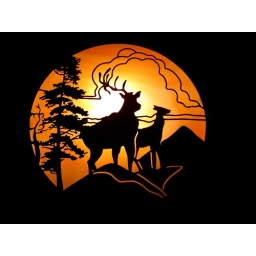
This is the lamp just above my bed at the Wilderness Lodge... Its nothing special just fun.